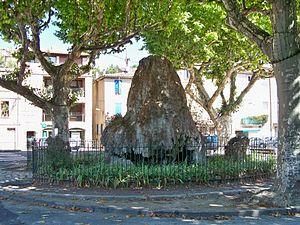
Fontaine à Apt, Vaucluse, France
Apt est une commune française, sous-préfecture du département de Vaucluse, dans la région Provence-Alpes-Côte d'Azur.